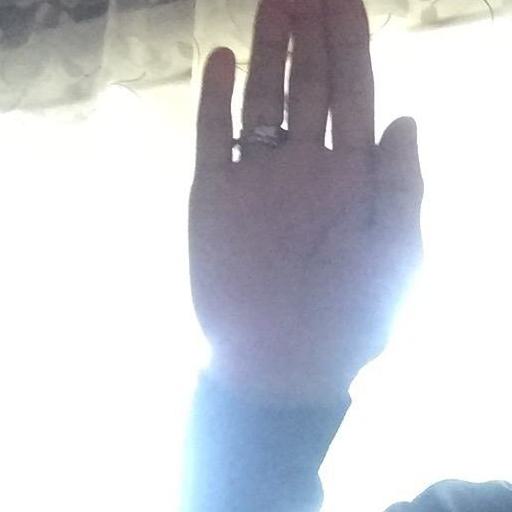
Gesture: stop